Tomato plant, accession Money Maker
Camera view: vertical (180 deg); turntable rotation: 60 degrees
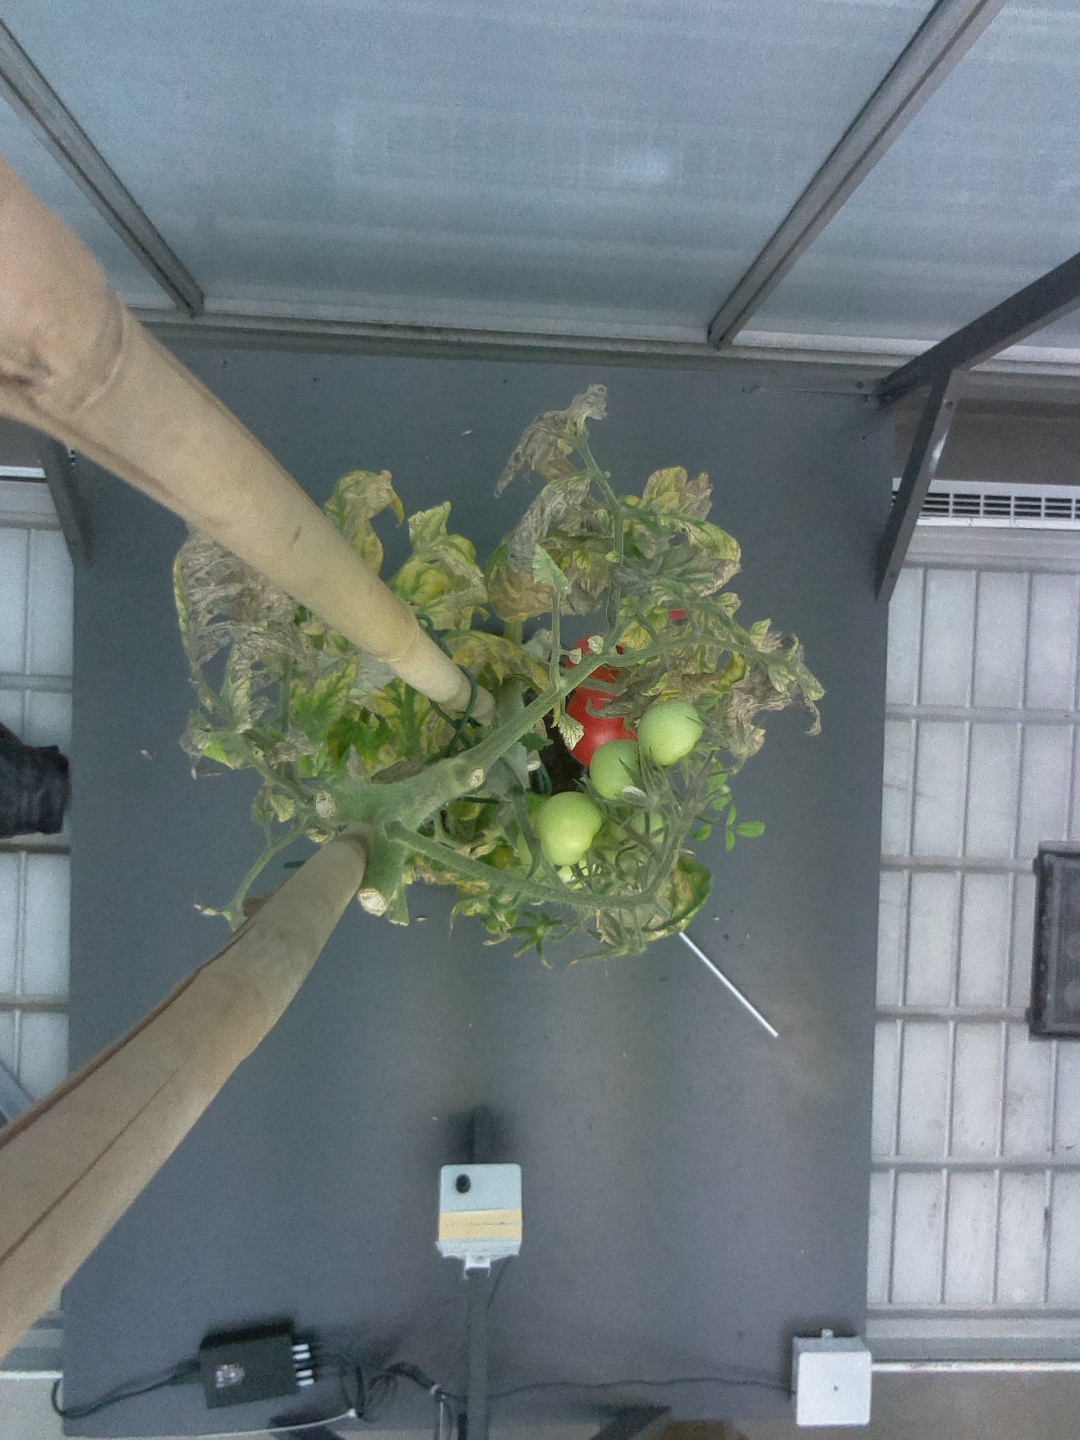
BBCH growth stage 84: 40%-50% of fruits show typical fully ripe color